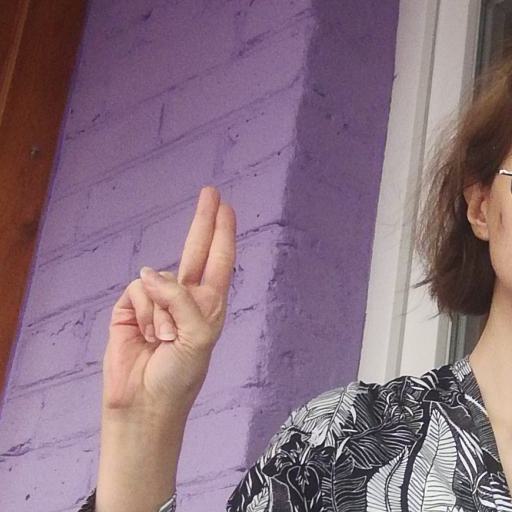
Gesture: two_up